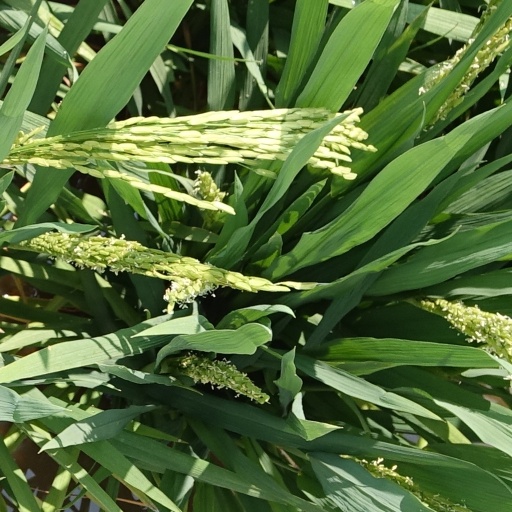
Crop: rice